Domestic policy of the first Donald Trump administration

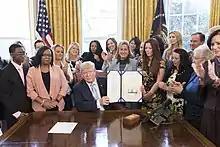
Trump signed FOSTA-SESTA on April 16, 2018.

The "New York Times" summarized the Trump administration's "general approach to law enforcement" as "cracking down on violent crime", "not regulating the police departments that fight it", and overhauling "programs that the Obama administration used to ease tensions between communities and the police". Trump reversed a ban on providing federal military equipment to local police departments and reinstated the use of civil asset forfeiture. The administration stated that it would no longer investigate police departments and publicize their shortcomings in reports, a policy previously enacted under the Obama administration. Later, Trump falsely claimed that the Obama administration never tried to reform the police.